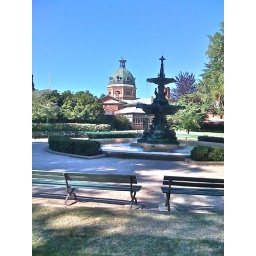
In the foreground is the fountained fish pond. Just behind is the fern house and the dome over the back is the court house.